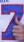
Number: 7